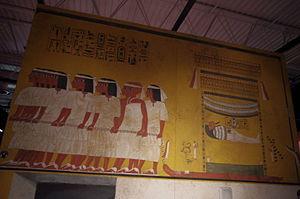
Exposition Toutankamon à Paris, Parc des Expositions en 2012 avec des copies.